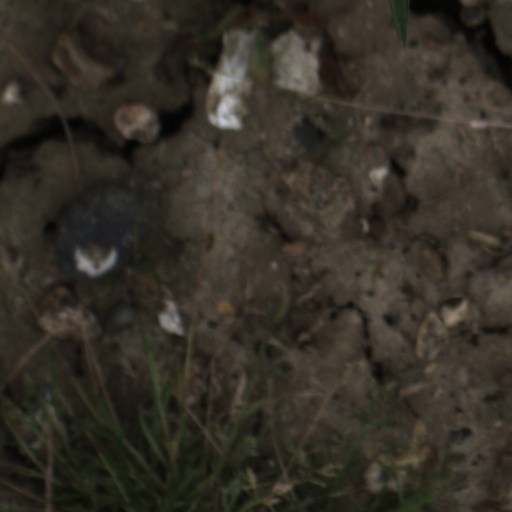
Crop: wheat